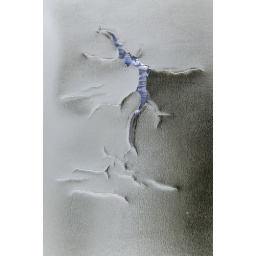
Seat of a worn and torn vinyl chair in a government office waiting room. Negative image.